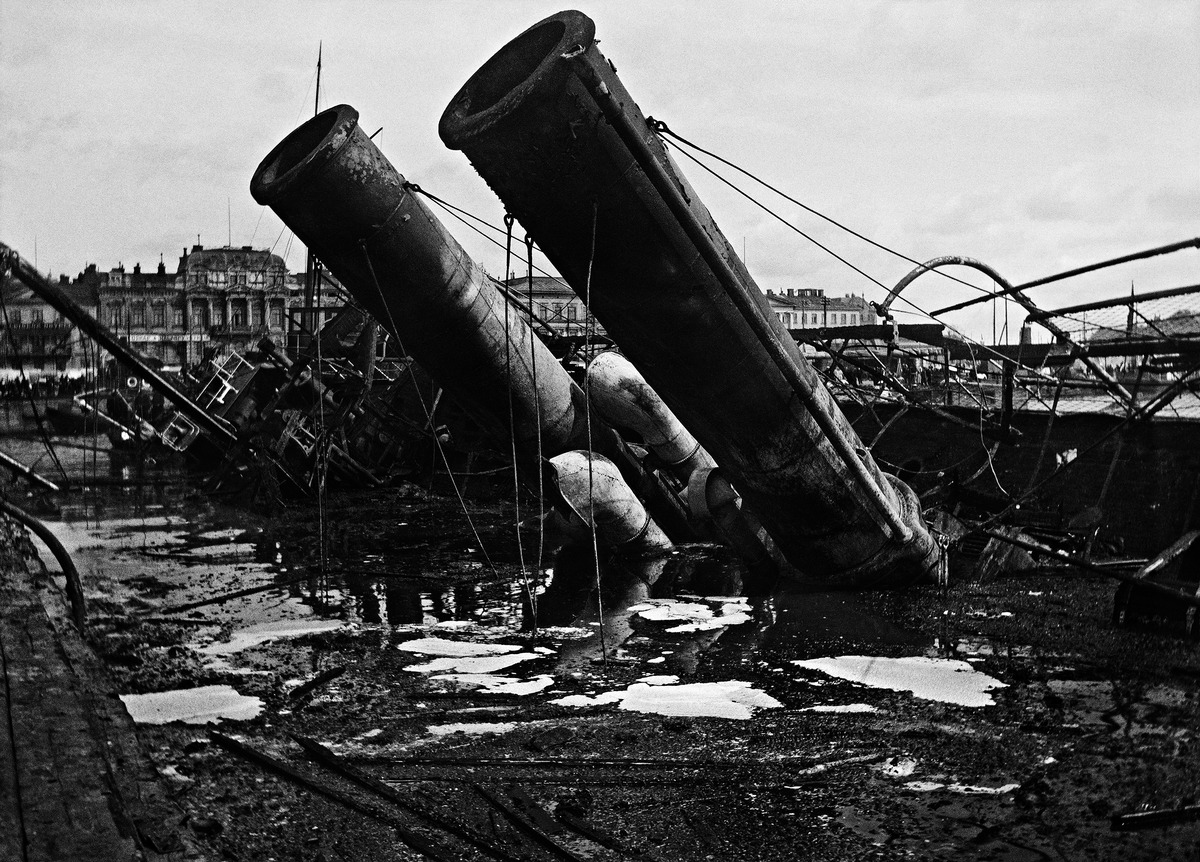
Tulipalossa pahoin vahingoittunut Bore II -alus Eteläsatamassa vuonna 1915
sisällön kuvaus: Tulipalossa pahoin vahingoittunut Bore II -alus Eteläsatamassa vuonna 1915. Onnettomuus herätti runsaasti huomiota ja johti nujakkaan palokunnan ja venäläisten matruusien välillä heidän kiisteltyään sammutustoimista. Kiistan seurauksena sammutustoimet

epäonnistuivat ja laiva upposi satamaan.

Venäjän armeijan sukeltaja lähetettiin tutkimaan tuhoja, ks. kuva N1926. mustavalkoinen
Kuvaaja: Timiriasew, Ivan, valokuvaaja
Ajankohta: kuvausaika 191505
Paikka: Suomi, Uusimaa, Helsinki, Kaartinkaupunki Helsinki, Eteläsatama Lyypekinlaituri
Aiheet: ensimmäinen maailmansota, sota, satamat, onnettomuudet, tulipalot, laivat, höyrylaivat